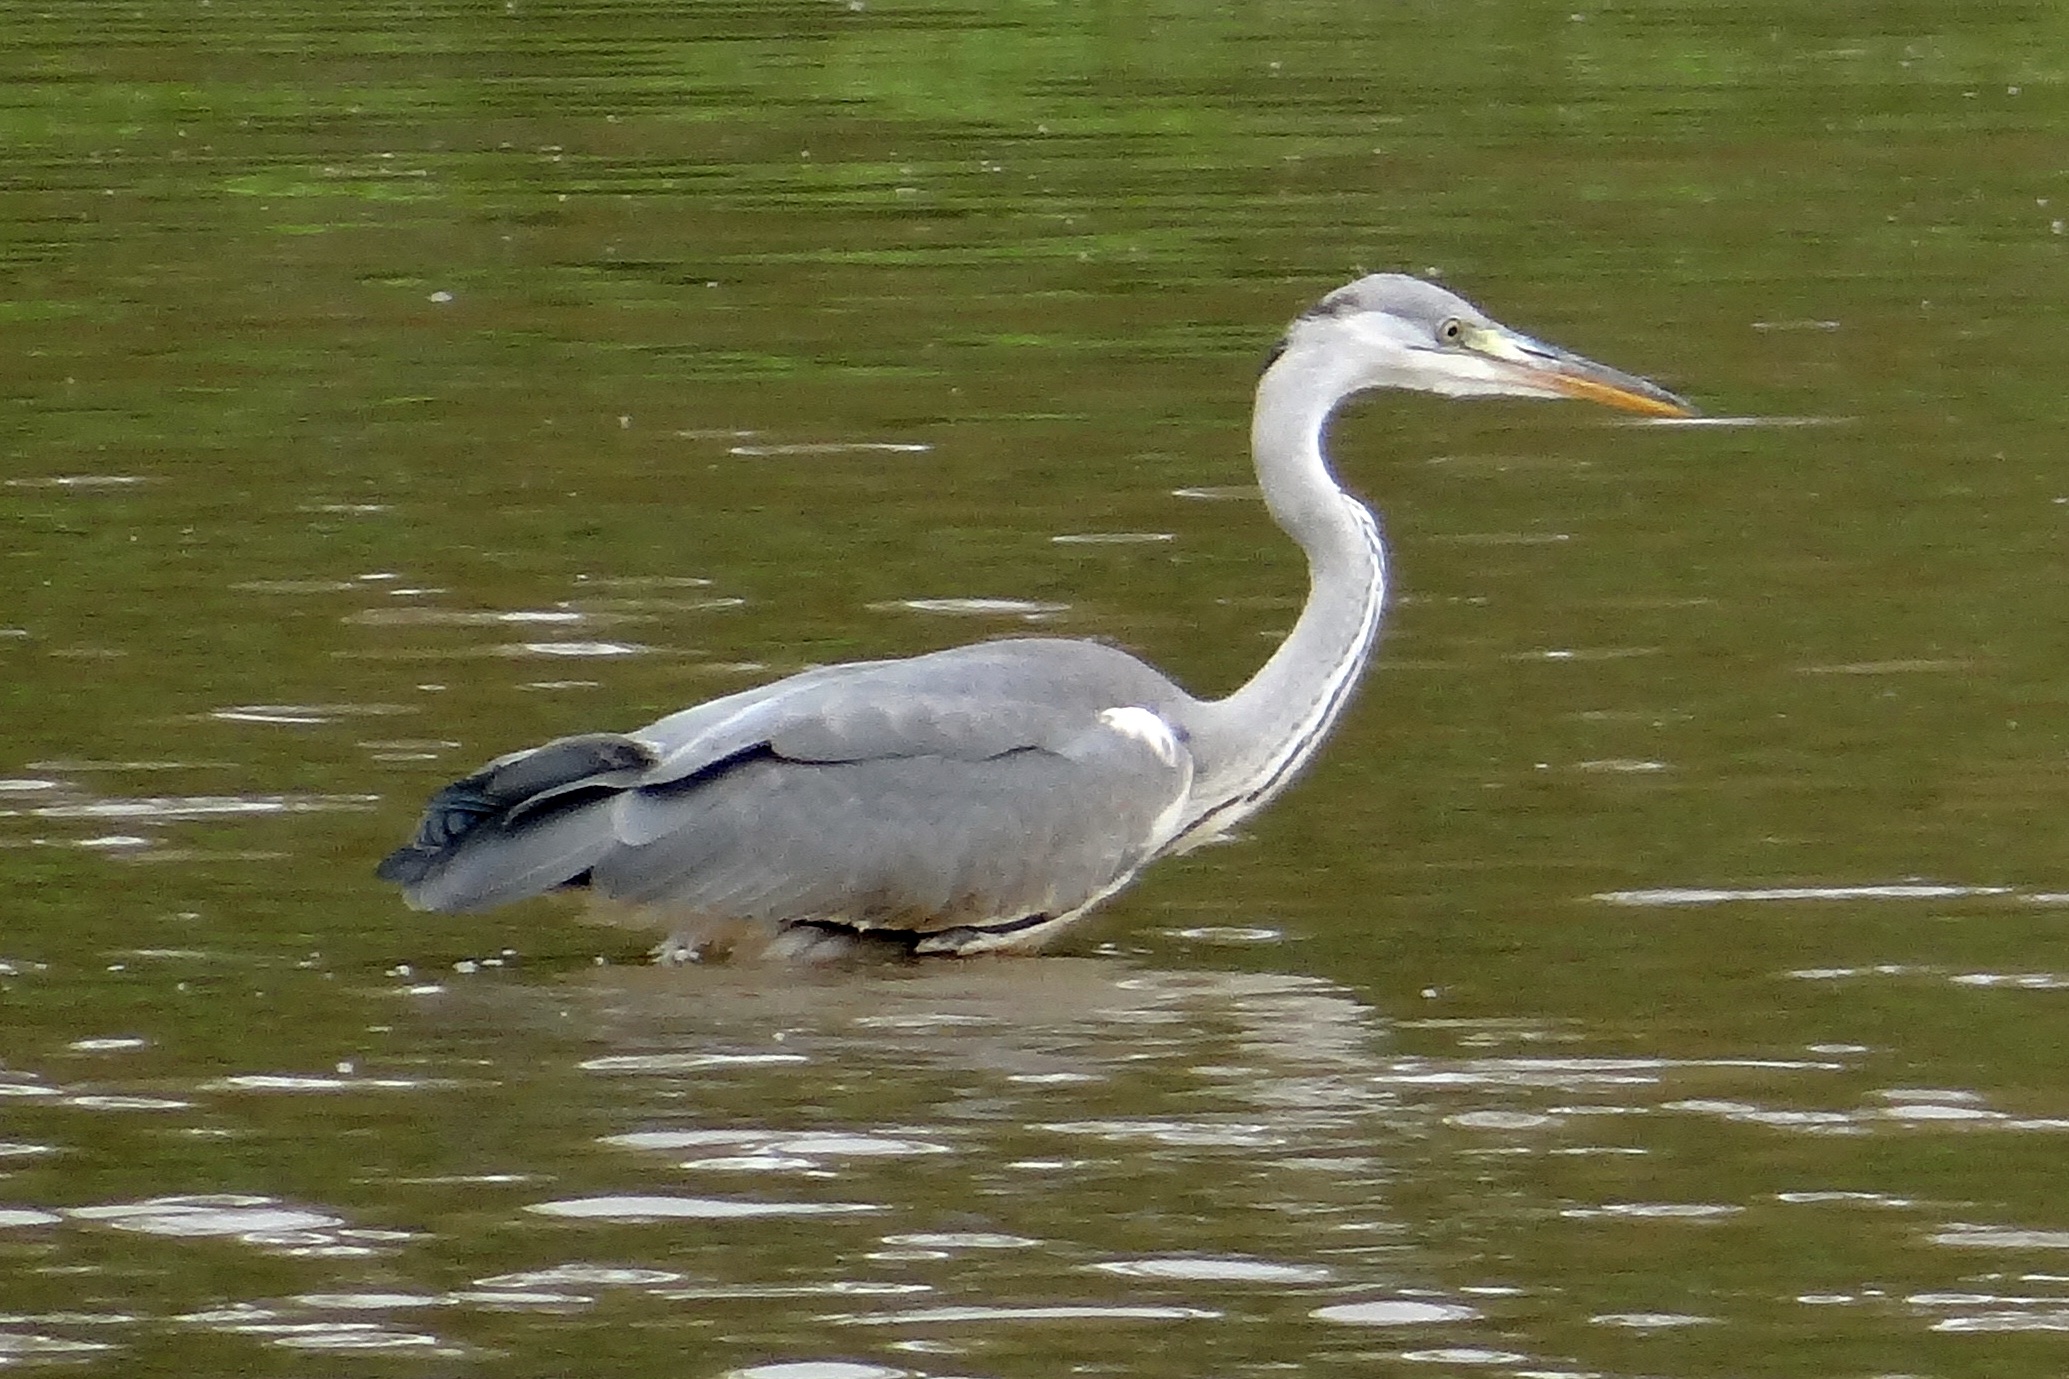
bird, wildlife, beak, fauna, vertebrate, india, heron, water bird, grey heron, wader, karnataka, ardea cinerea, ardeidae